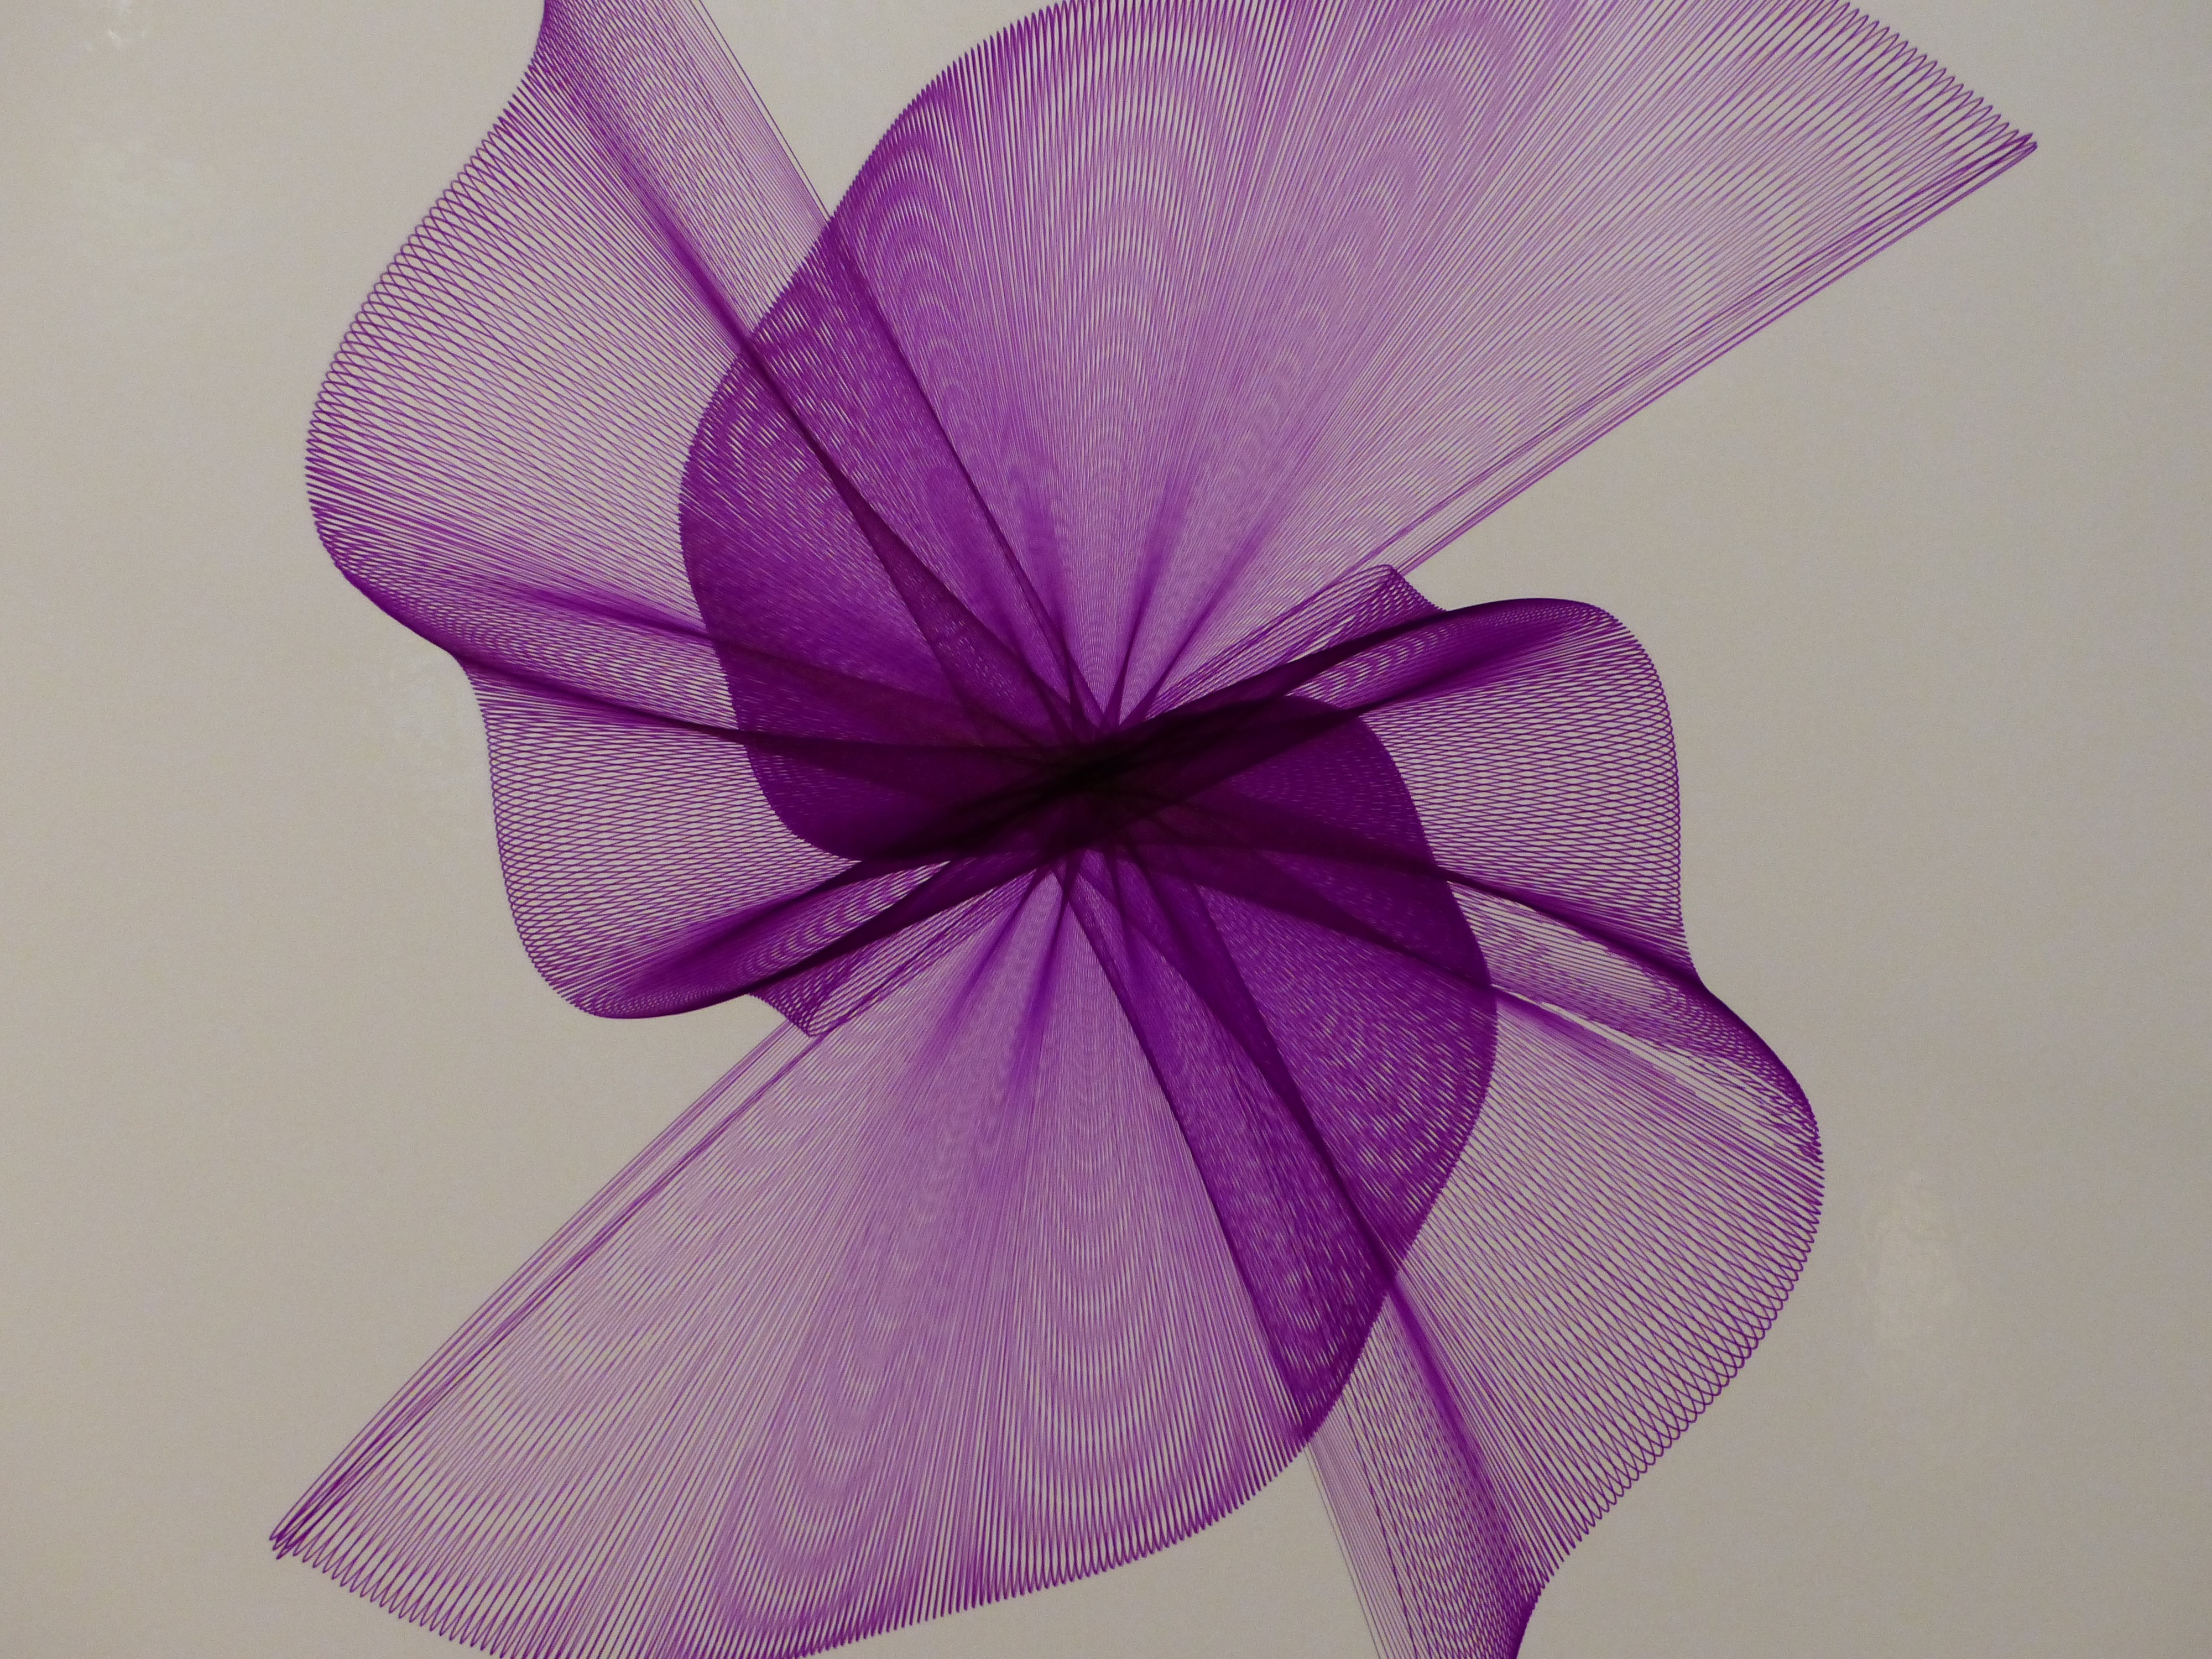
plant, leaf, flower, purple, petal, pink, artwork, device, art, lines, eye, violet, graphic, lilac, organ, magenta, overlay, mechanically, ellipses, aesthetics, frequency, harmonious, vibration, mechanical device, fashion accessory, closed curve, harmonograph, curve graph, lissajous figure, phase shift, vibration units, harmonic vibration